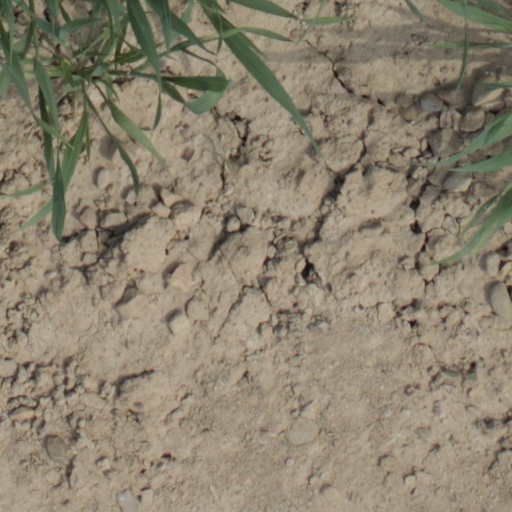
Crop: wheat